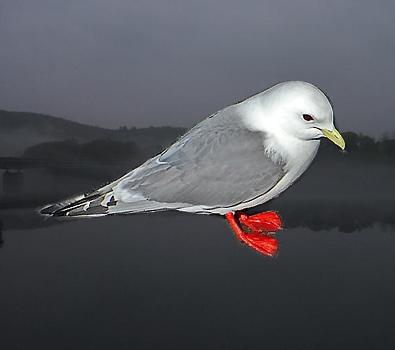
Bird species: Red_legged_Kittiwake
Bird type: waterbird
Background: water